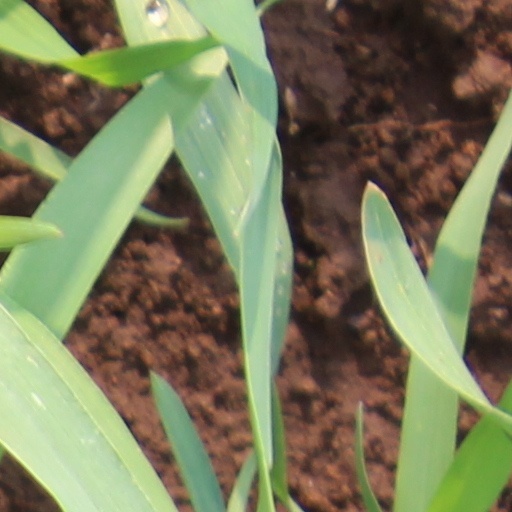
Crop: wheat